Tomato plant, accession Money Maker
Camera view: horizontal (90 deg, fisheye); turntable rotation: 330 degrees
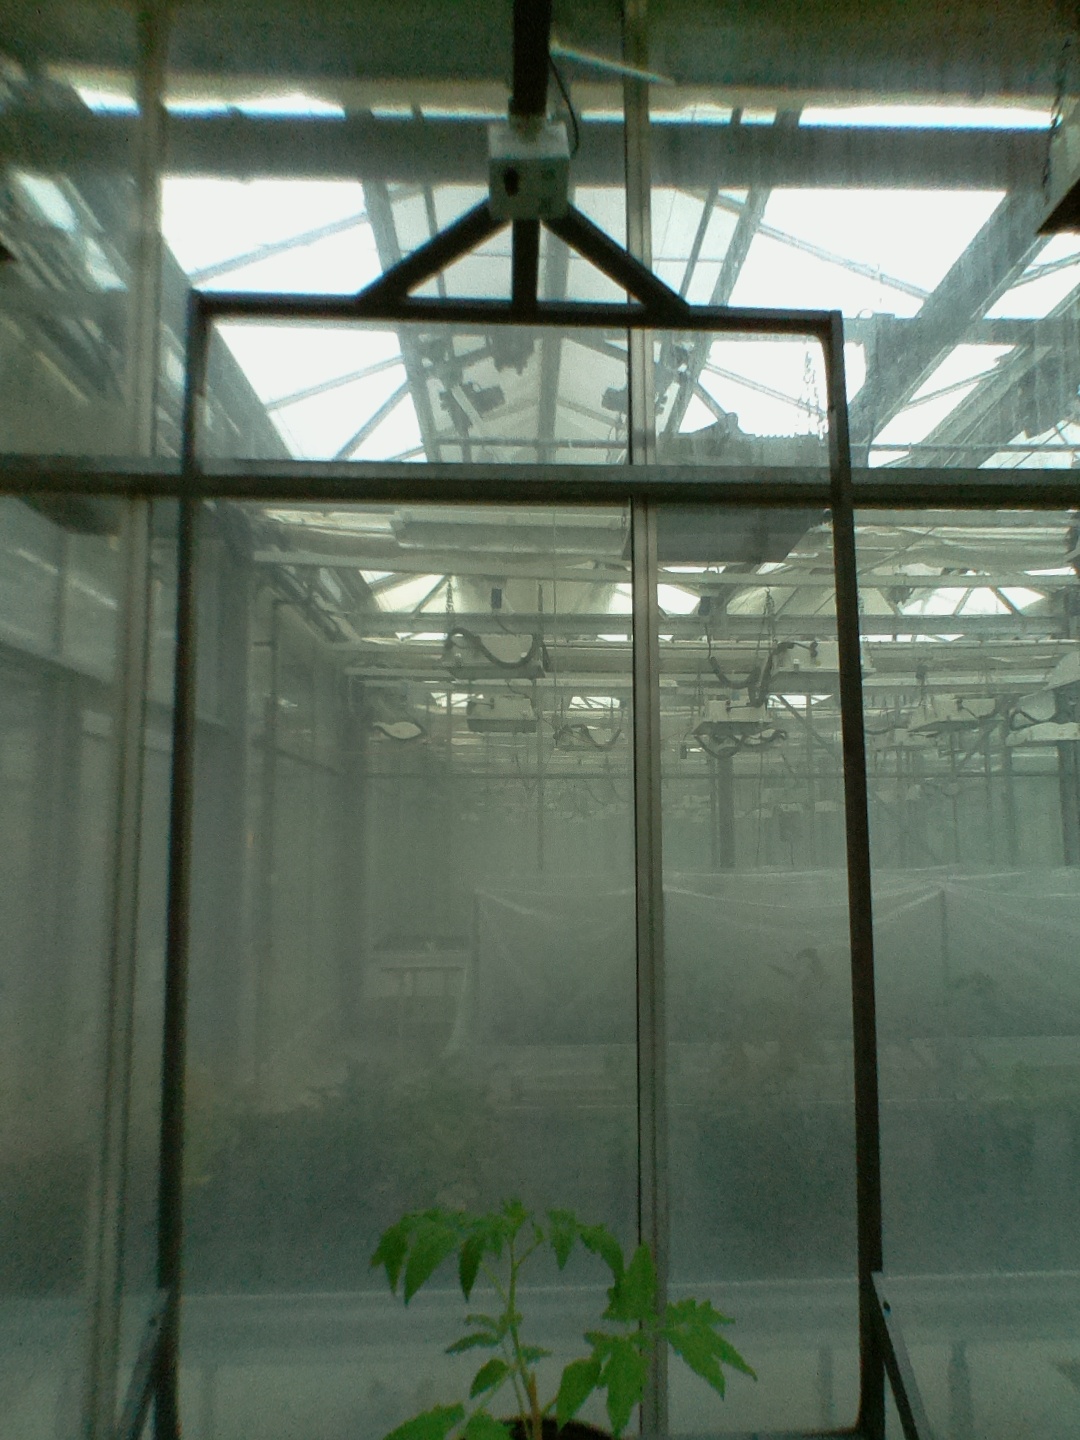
BBCH growth stage 13: 6 of true leaves visible